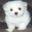
Label: dog